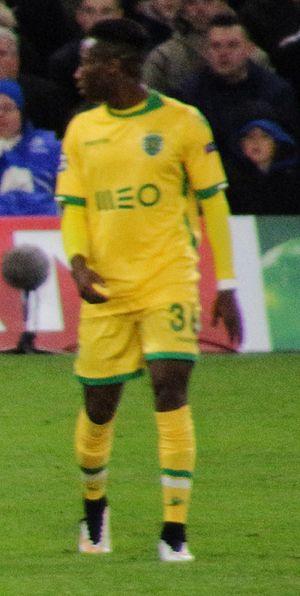
Le Sporting Clube de Portugal, appelé aussi Sporting Portugal, ou simplement Sporting, est un club portugais omnisports. En raison de son implantation à Lisbonne, il est parfois incorrectement dénommé Sporting Lisbonne par les médias hors de la sphère lusophone. Cet article est consacré à sa section football. Le club présidé par Frederico Varandas et entraîné par Rúben Amorim évoluant en 1ʳᵉ division portugaise.